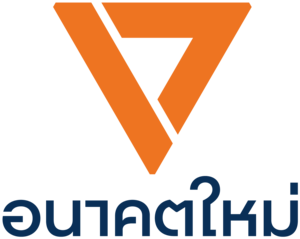
Le Parti du nouvel avenir était un parti politique thaïlandais qui a existé entre le 15 mars 2018 et le 21 février 2020, date de sa dissolution par la Cour constitutionnelle de Thaïlande. Il était dirigé par Thanathorn Juangroongruangkit.